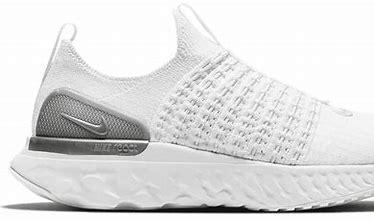
Brand: Nike
Model: React Phantom Run Flyknit 2